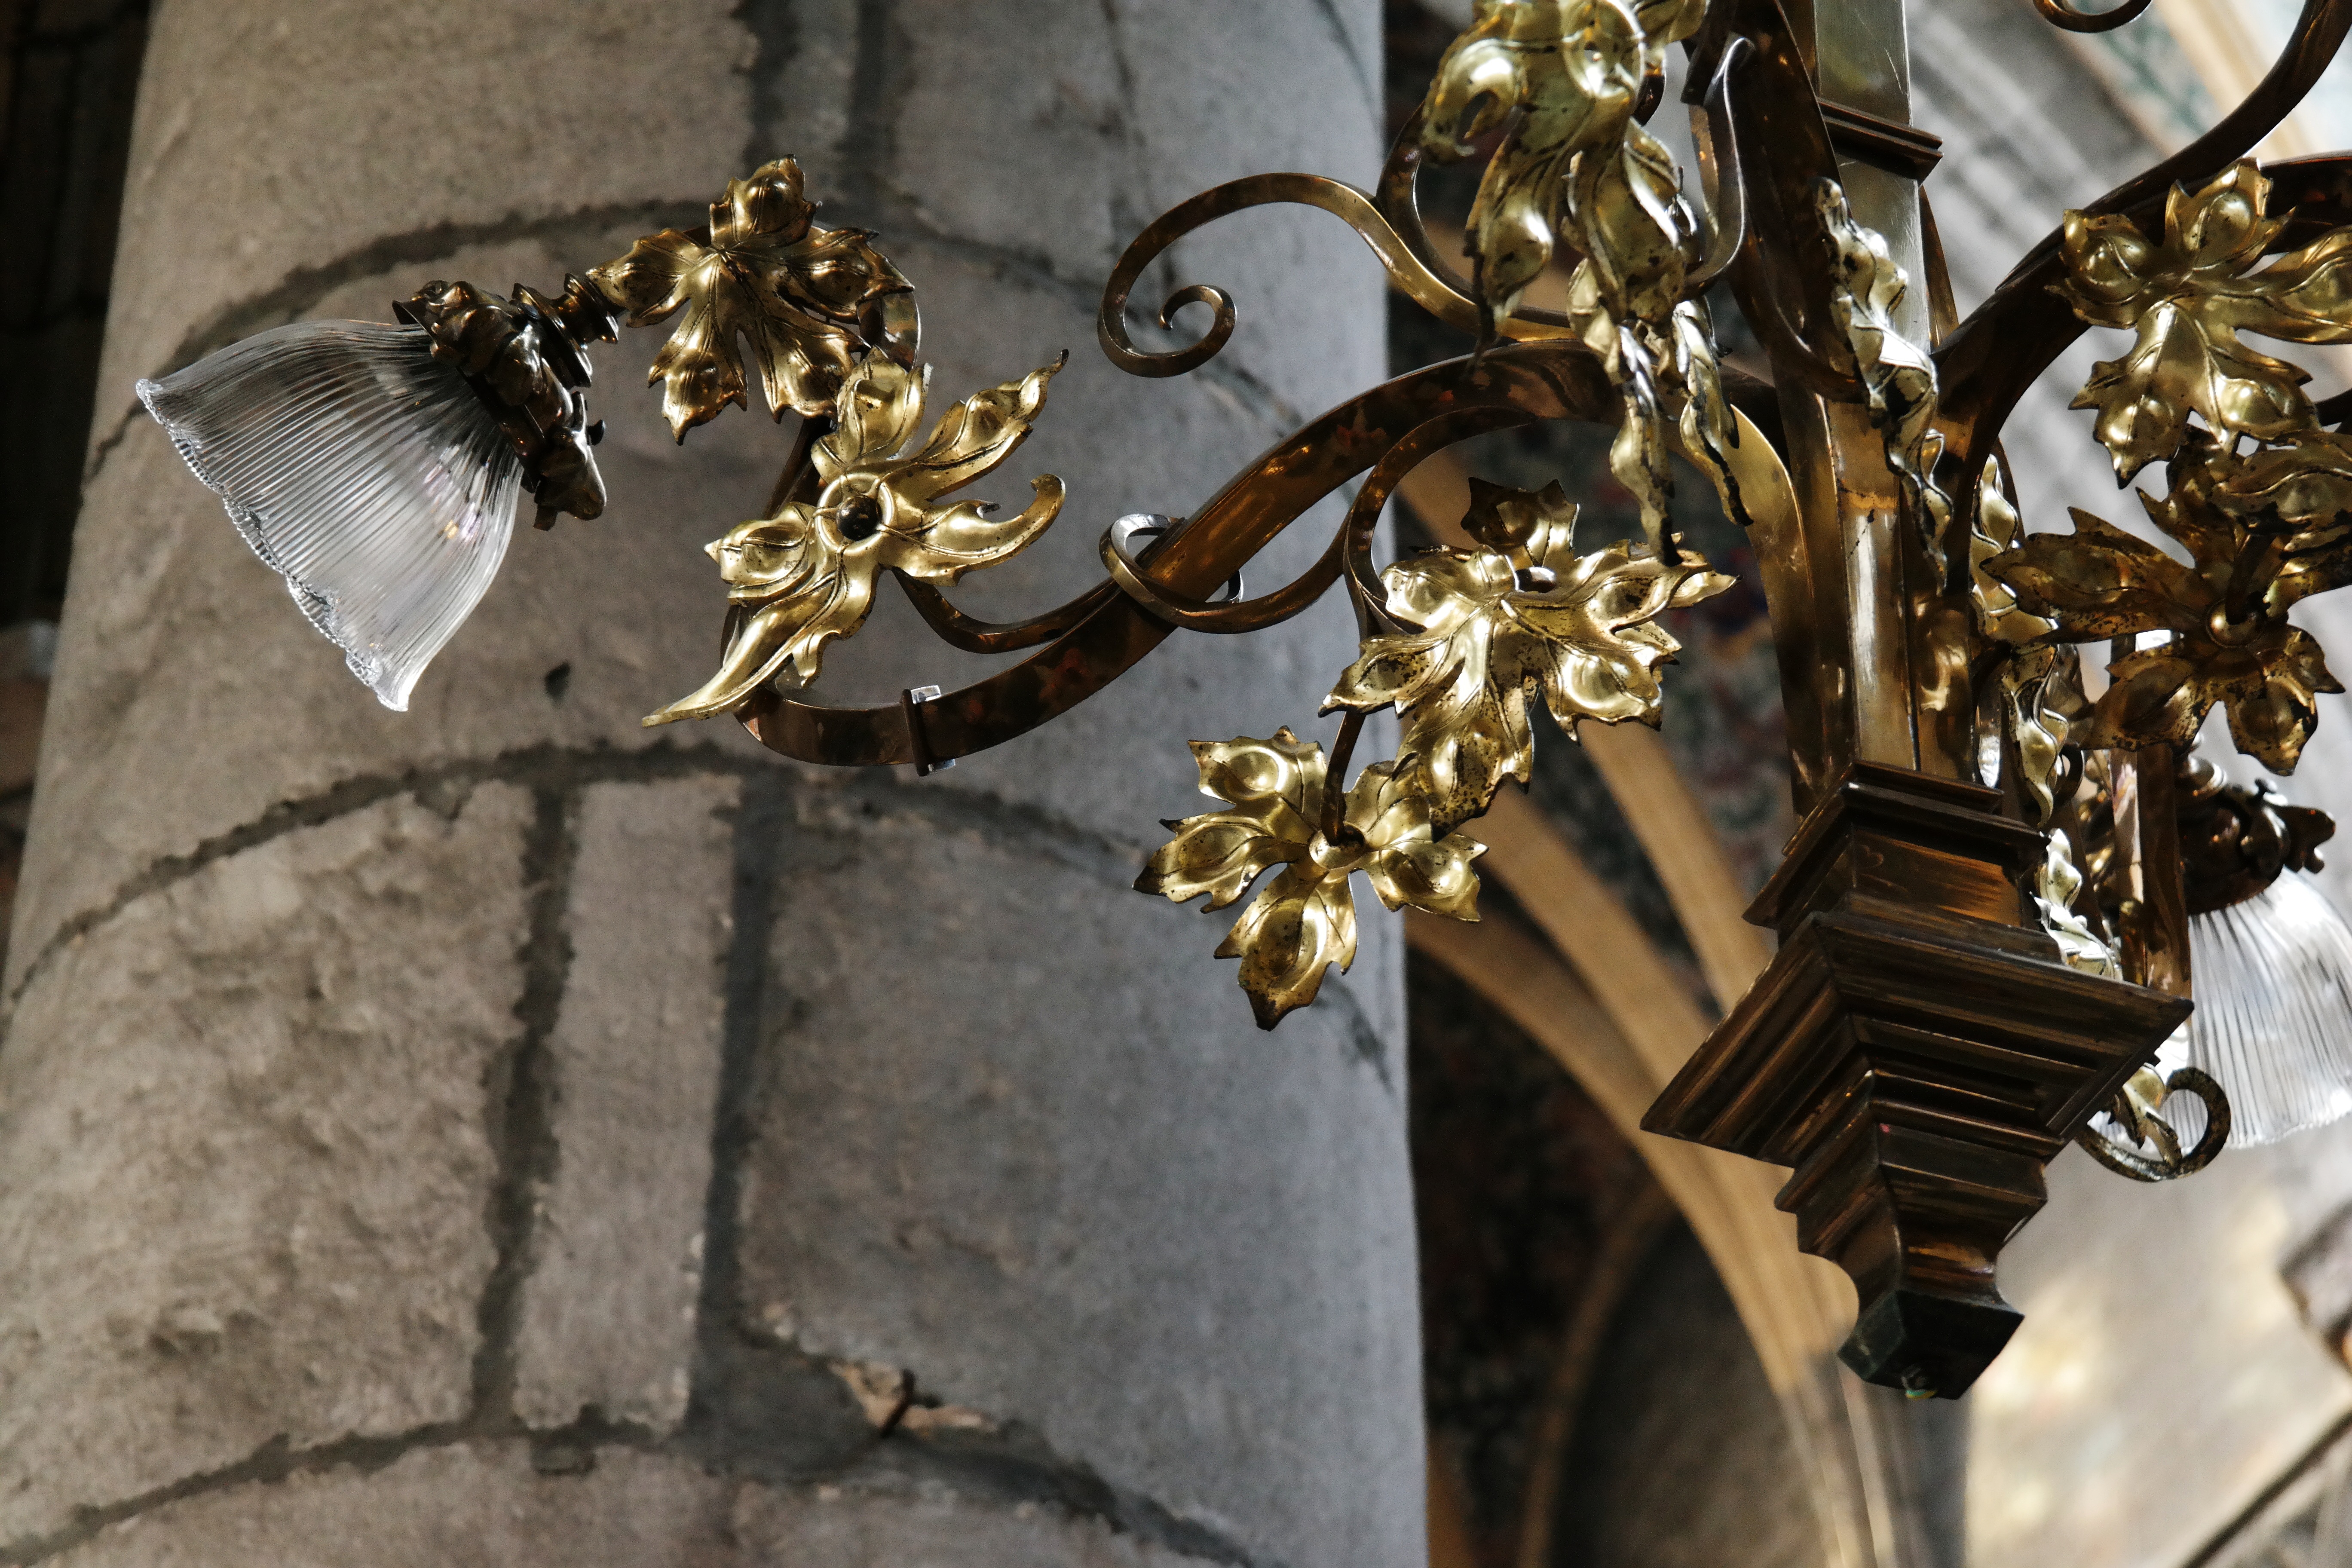
metal, church, cathedral, lamp, lighting, candlestick, belgium, sculpture, light fixture, iron, chandelier, liege